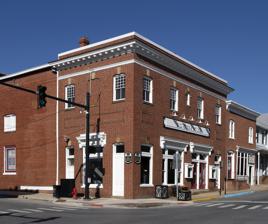
Building: New Opera House (Charles Town, West Virginia)
Country: United States of America
Year built: 1911
United States historic place The Old Opera House U.S. National Register of Historic Places Opera House in 2020 Show map of West Virginia Show map of the United States Location 200–204 N. George St., Charles Town, West Virginia Coordinates 39°17′23″N 77°51′39″W / 39.28972°N 77.86083°W / 39.28972; -77.86083 Built 1911 Architect T.A. Mullett NRHP reference No. 78002798 Added to NRHP November 24, 1978 The Old Opera House is located in the Shenandoah Valley in Charles Town, West Virginia , once known as the New Opera House or simply The Opera House , is a restored theater, designed by T.A. Mullett of Washington, D.C. , son of architect Alfred B. Mullett .  The theater opened in 1911, bringing minstrel shows , vaudeville , touring theater groups, circuses and wild west shows to Charles Town. By the 1930s a projection machine was installed, but the theater closed in 1948.  It has since re-opened as a community-supported performance space. The building consists of a two-story street front with offices on the second floor in an old apartment building, pre-dating the theater portion by about twenty years.  The house and stage occupy the interior of the lot. References